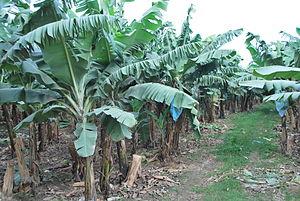
San Rafael est une ville mexicaine située dans le nord de l'État du Veracruz.